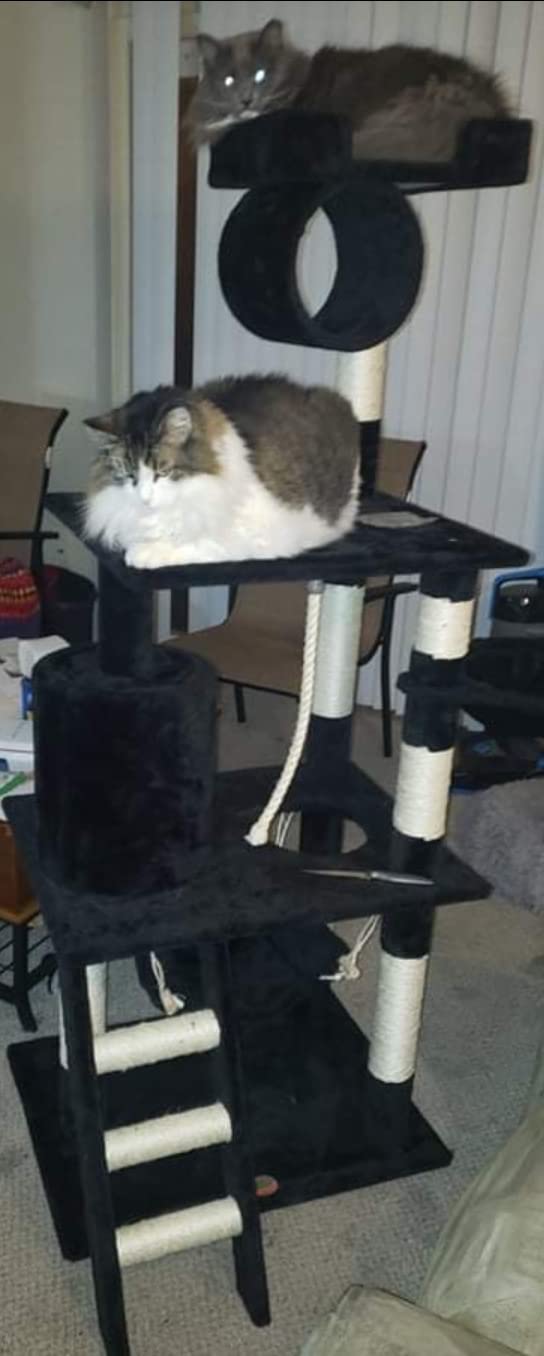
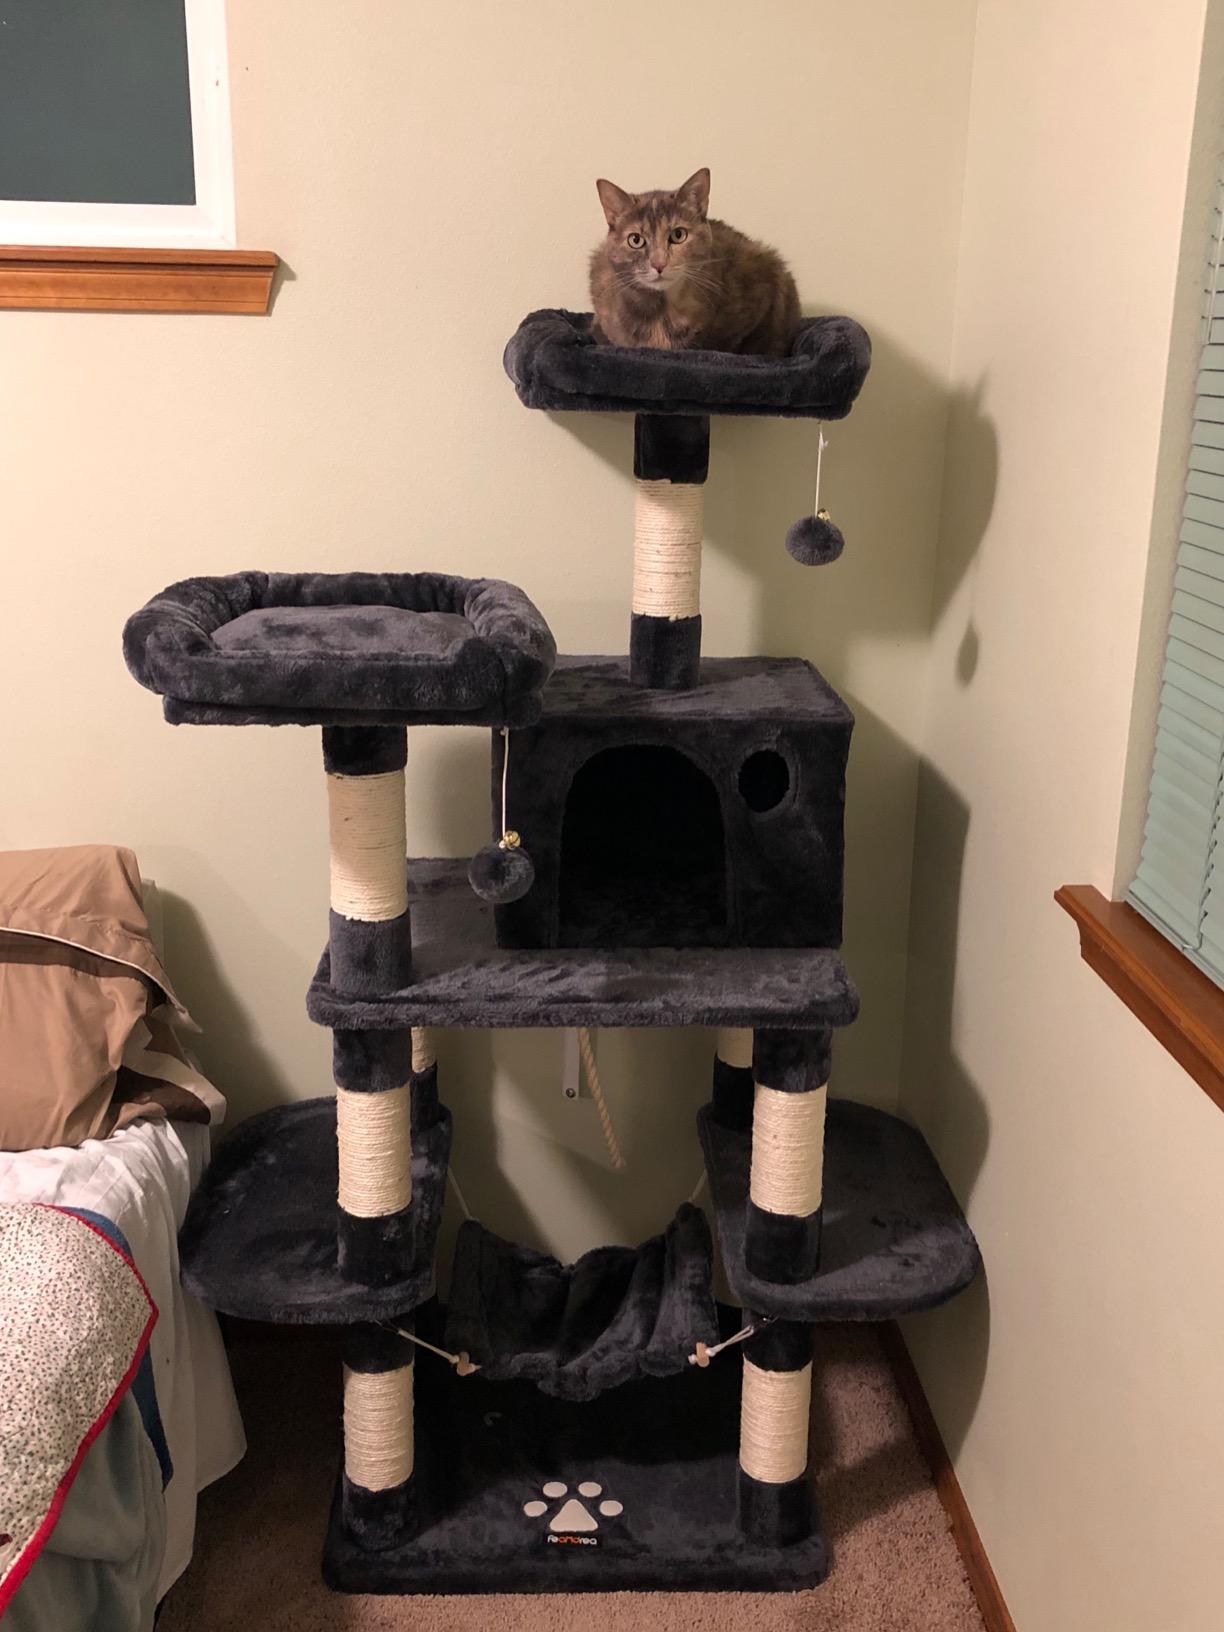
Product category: items_cat tree
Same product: no